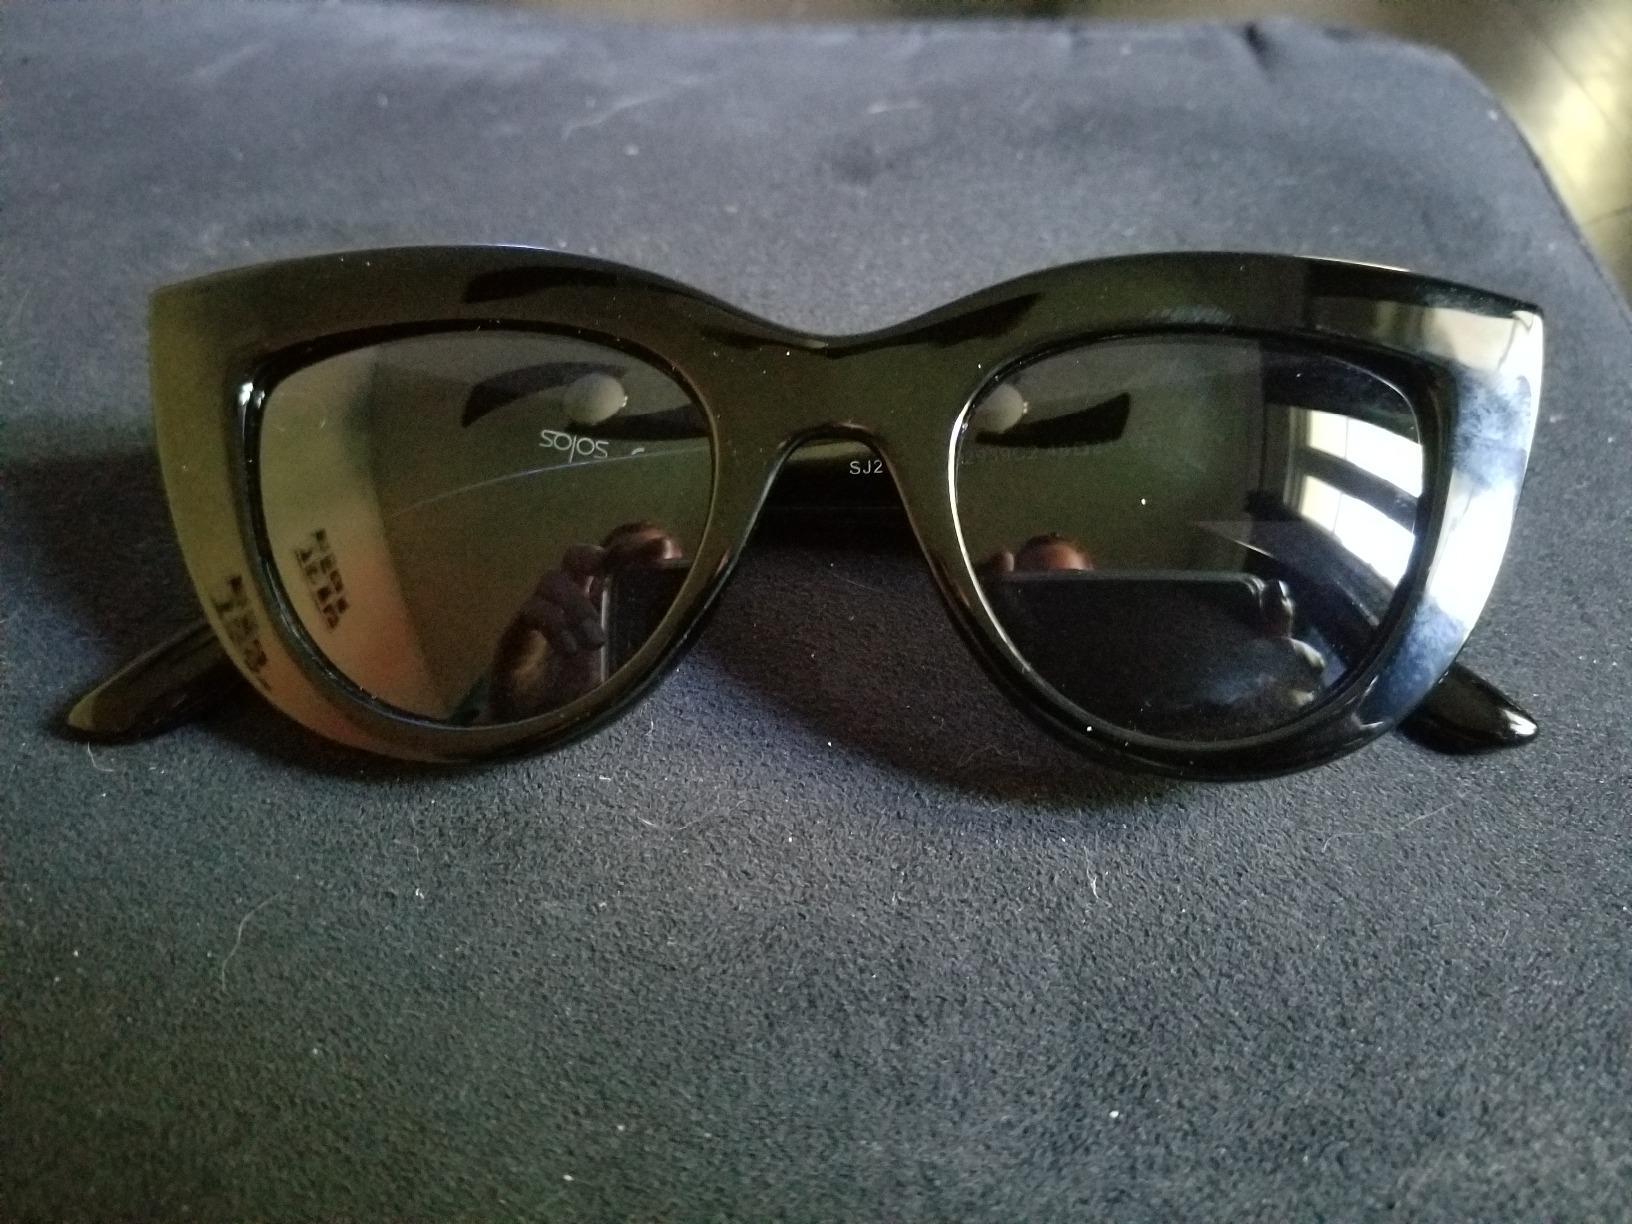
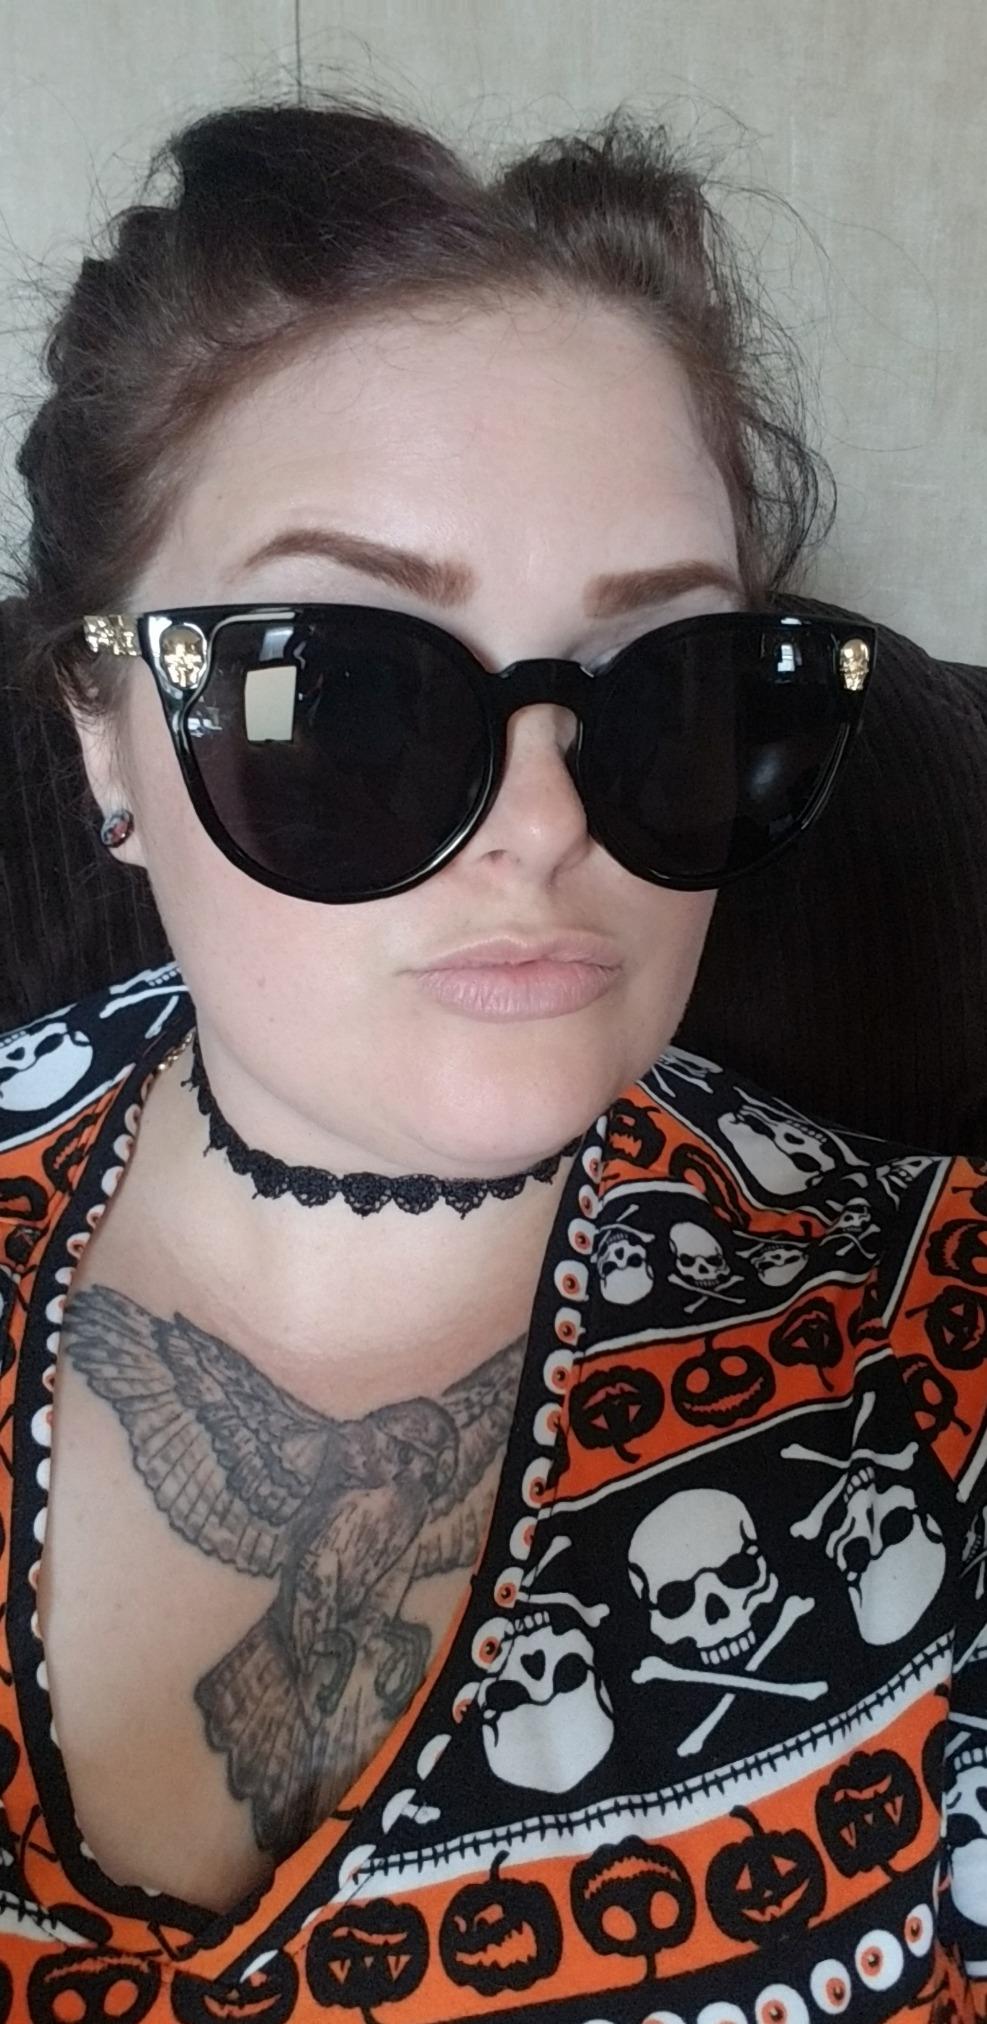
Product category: accessories_sunglasses
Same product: no